Daniel Freeman (Los Angeles County)

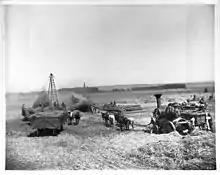
Threshing on the Freeman property about 1900

Freeman taught school in 1857 to 1858, studied law in 1859 to 1864, and practiced law in 1864 to 1873, when he moved to the United States and took up farming. He styled himself a "farmer" or a "rancher." Freeman's first agricultural pursuit was the purchase of the 25,000-acre Centinela-Sausal Redondo Rancho from Robert Burnett, a Scotsman who had to return to his home country after the death of his elder brother to take up duties of his family estate there. The rancho included the area on which the communities of El Segundo, Playa del Rey, Manhattan Beach, and Hermosa Beach were later established.